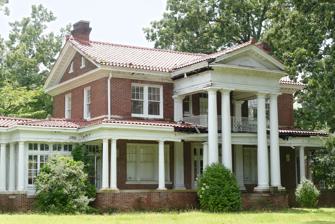
Building: William P. Stroman House
Country: United States of America
Year built: 1926
Historic house in South Carolina, United States United States historic place William P. Stroman House U.S. National Register of Historic Places Show map of South Carolina Show map of the United States Location 1017 N. Boulevard, Orangeburg, South Carolina Coordinates 33°30′13″N 80°51′34″W / 33.50360°N 80.85951°W / 33.50360; -80.85951 Area 2 acres (0.81 ha) Built 1926 ( 1926 ) Architect Lafaye & Lafaye Architectural style Classical Revival MPS Orangeburg MRA NRHP reference No. 96000836 Added to NRHP August 1, 1996 William P. Stroman House is a historic home located at Orangeburg , Orangeburg County, South Carolina . It was built in 1926, and is a two-story, Classical Revival style brick dwelling.  It features a full-height porch with Doric order columns and a Spanish tile roof.  Also on the property are a contributing garage and greenhouse. It was added to the National Register of Historic Places in 1996. The house has been scene to tragedy. In 1955, Mr. Stoman and his wife were attacked by an axe-wielding intruder in the house, and his wife was killed. Samuel Wright, Jr., the grandson of the Stoman's maid, was convicted of the murder, and received the death penalty. References